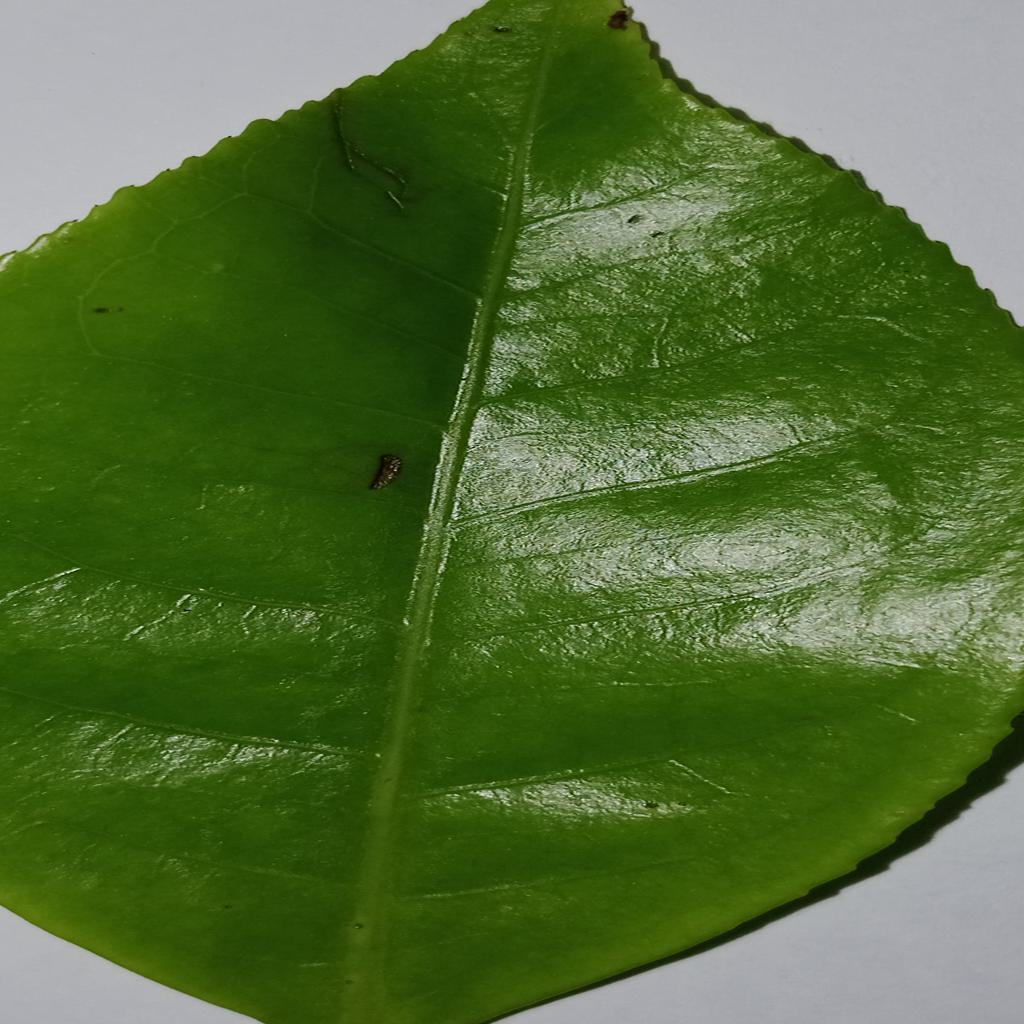
Label: Healthy